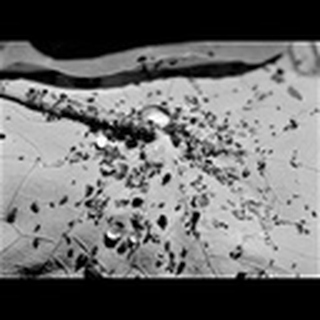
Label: cotton_aphids